Pterolonche

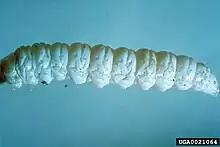
A "Pterolonche inspersa" caterpillar

The species are all found around the Mediterranean Sea. Spain has at least five species, Portugal has four. As far as is known, "P. vallettae" appears to be endemic to Malta.